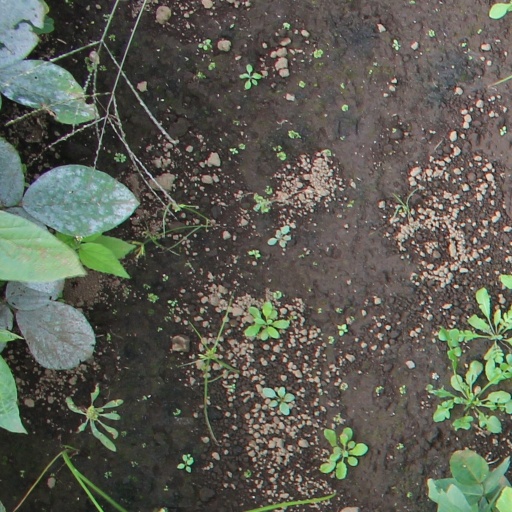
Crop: soybean